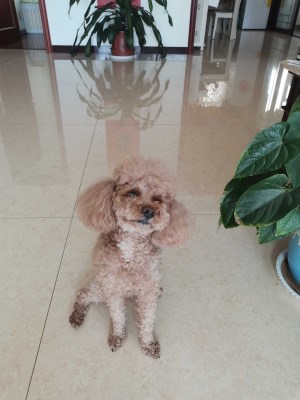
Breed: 7449-n000128-teddy